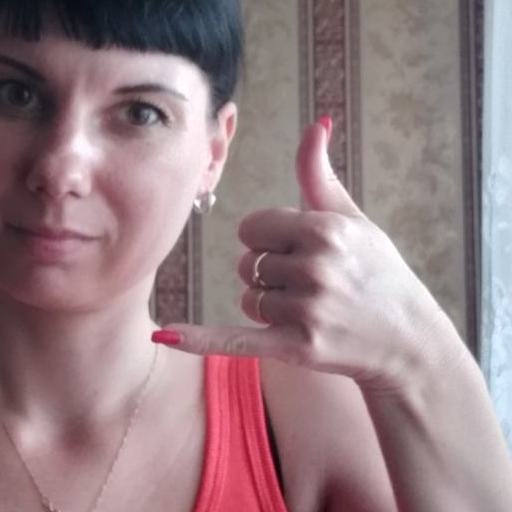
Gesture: call